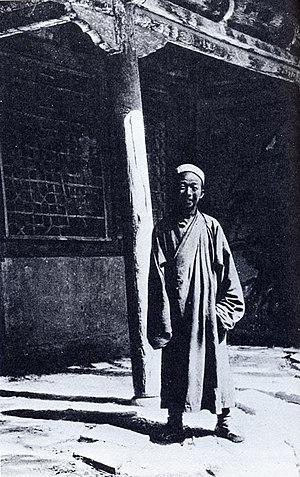
Wáng Yuánlù était une sorte d'ermite taoïste, dont le nom est passé dans la légende de l'archéologie, car c'est lui qui découvrit, pour les dilapider ensuite, les manuscrits de Dunhuang, peintures et autres documents vieux de mille ans et plus qui se trouvaient cachées dans une des grottes de Mogao.